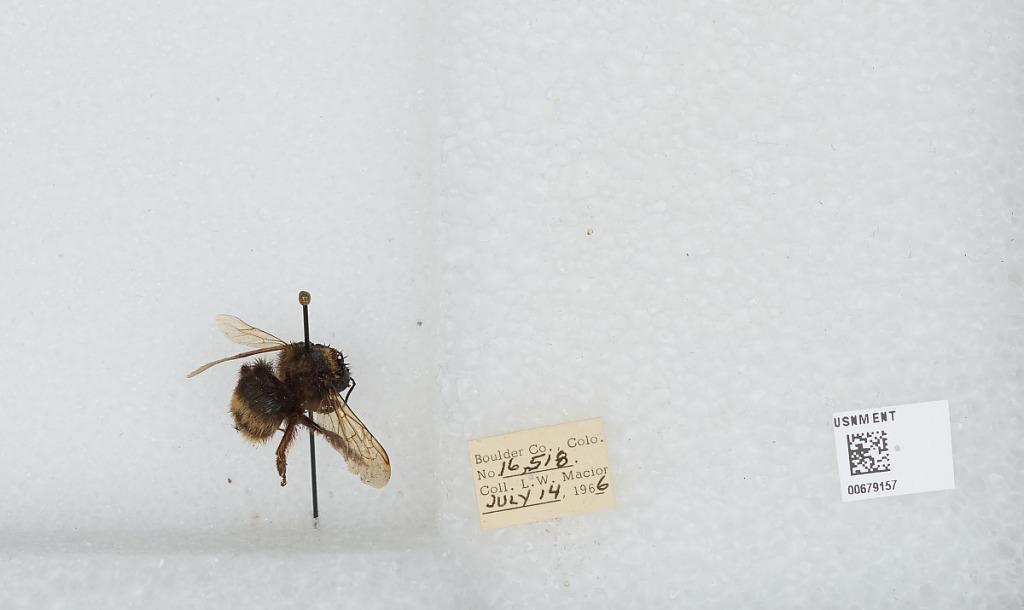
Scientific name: Bombus (Bombus) occidentalis Greene
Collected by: L. Macior
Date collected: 1966-7-14
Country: United States
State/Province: Colorado
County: Boulder
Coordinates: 40.0017, -105.308